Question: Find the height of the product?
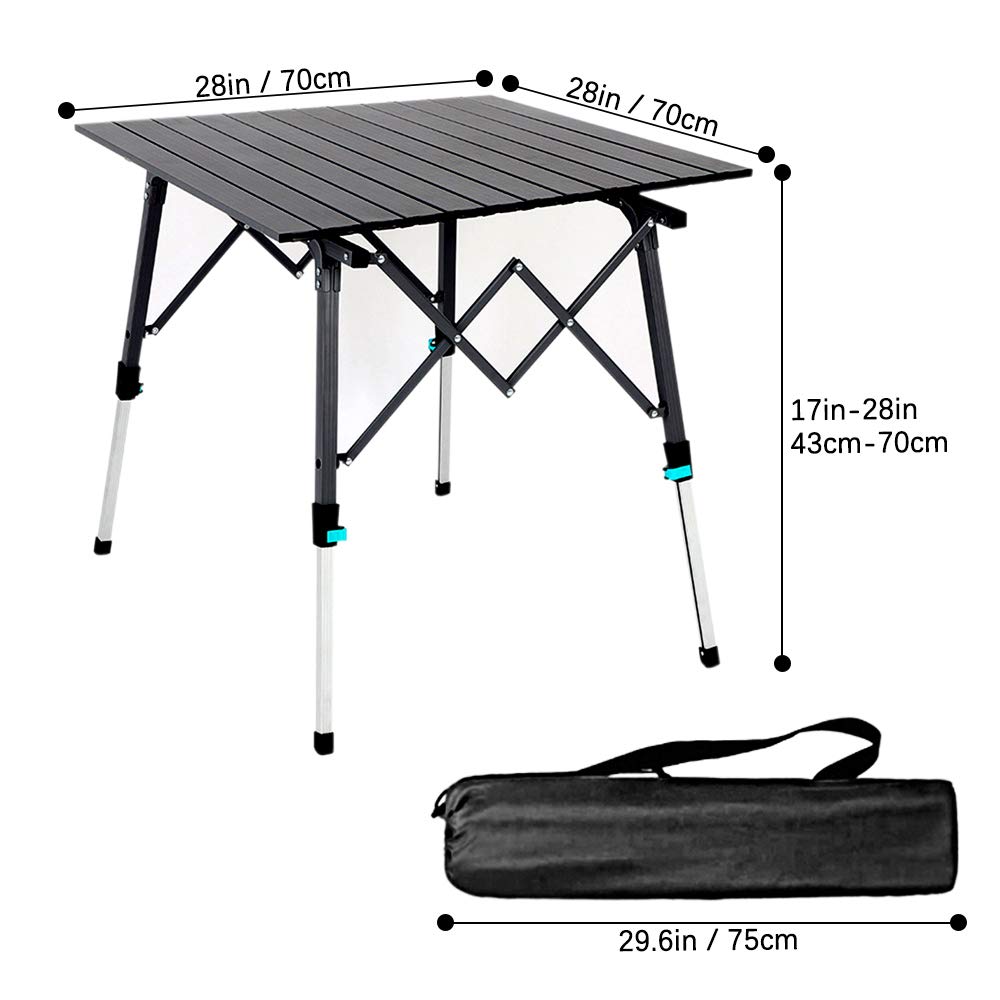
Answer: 17.0 inch